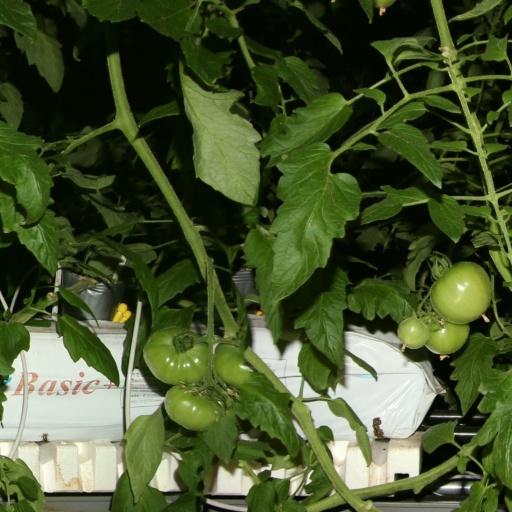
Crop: tomato